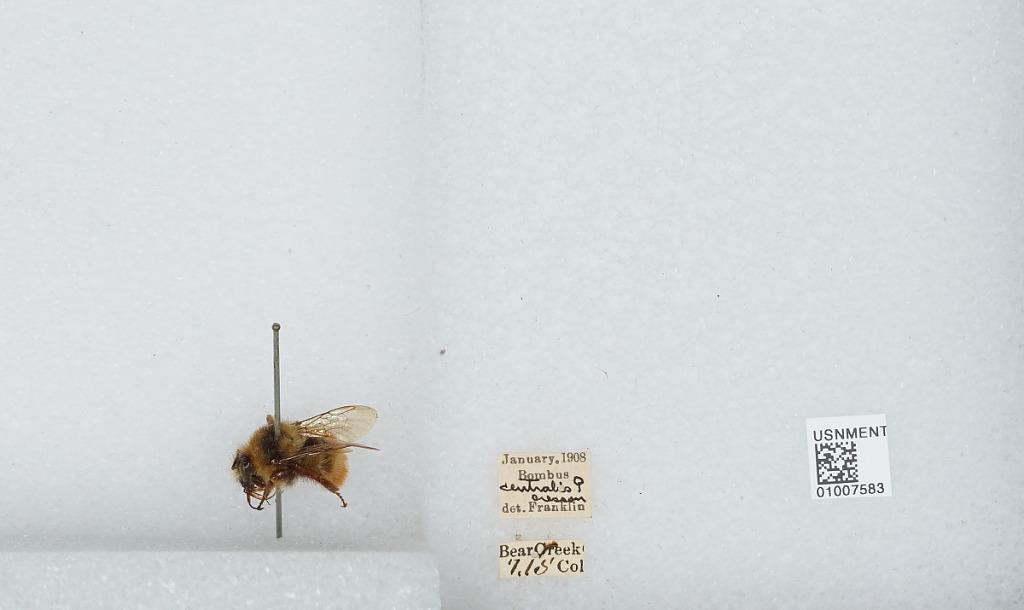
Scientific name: Bombus (Pyrobombus) centralis Cresson
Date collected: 1915-7-
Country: United States
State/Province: Colorado
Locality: Bear Creek
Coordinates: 39.6636, -105.095
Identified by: Franklin